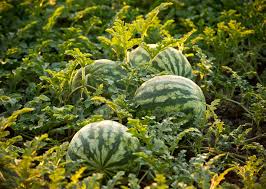
Label: Watermelon